Paul Livingston

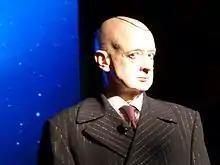
Paul Livingston in character as Flacco

Flacco is a fictional character played by Paul Livingston. Livingston created the character in 1985, when he got up on stage as part of a bet, and the audience mistook his nervousness for a comedic character. Flacco's trademark curl of hair on a pale bald head was originally Livingston's actual hair, until actual baldness forced him to use hairpieces.